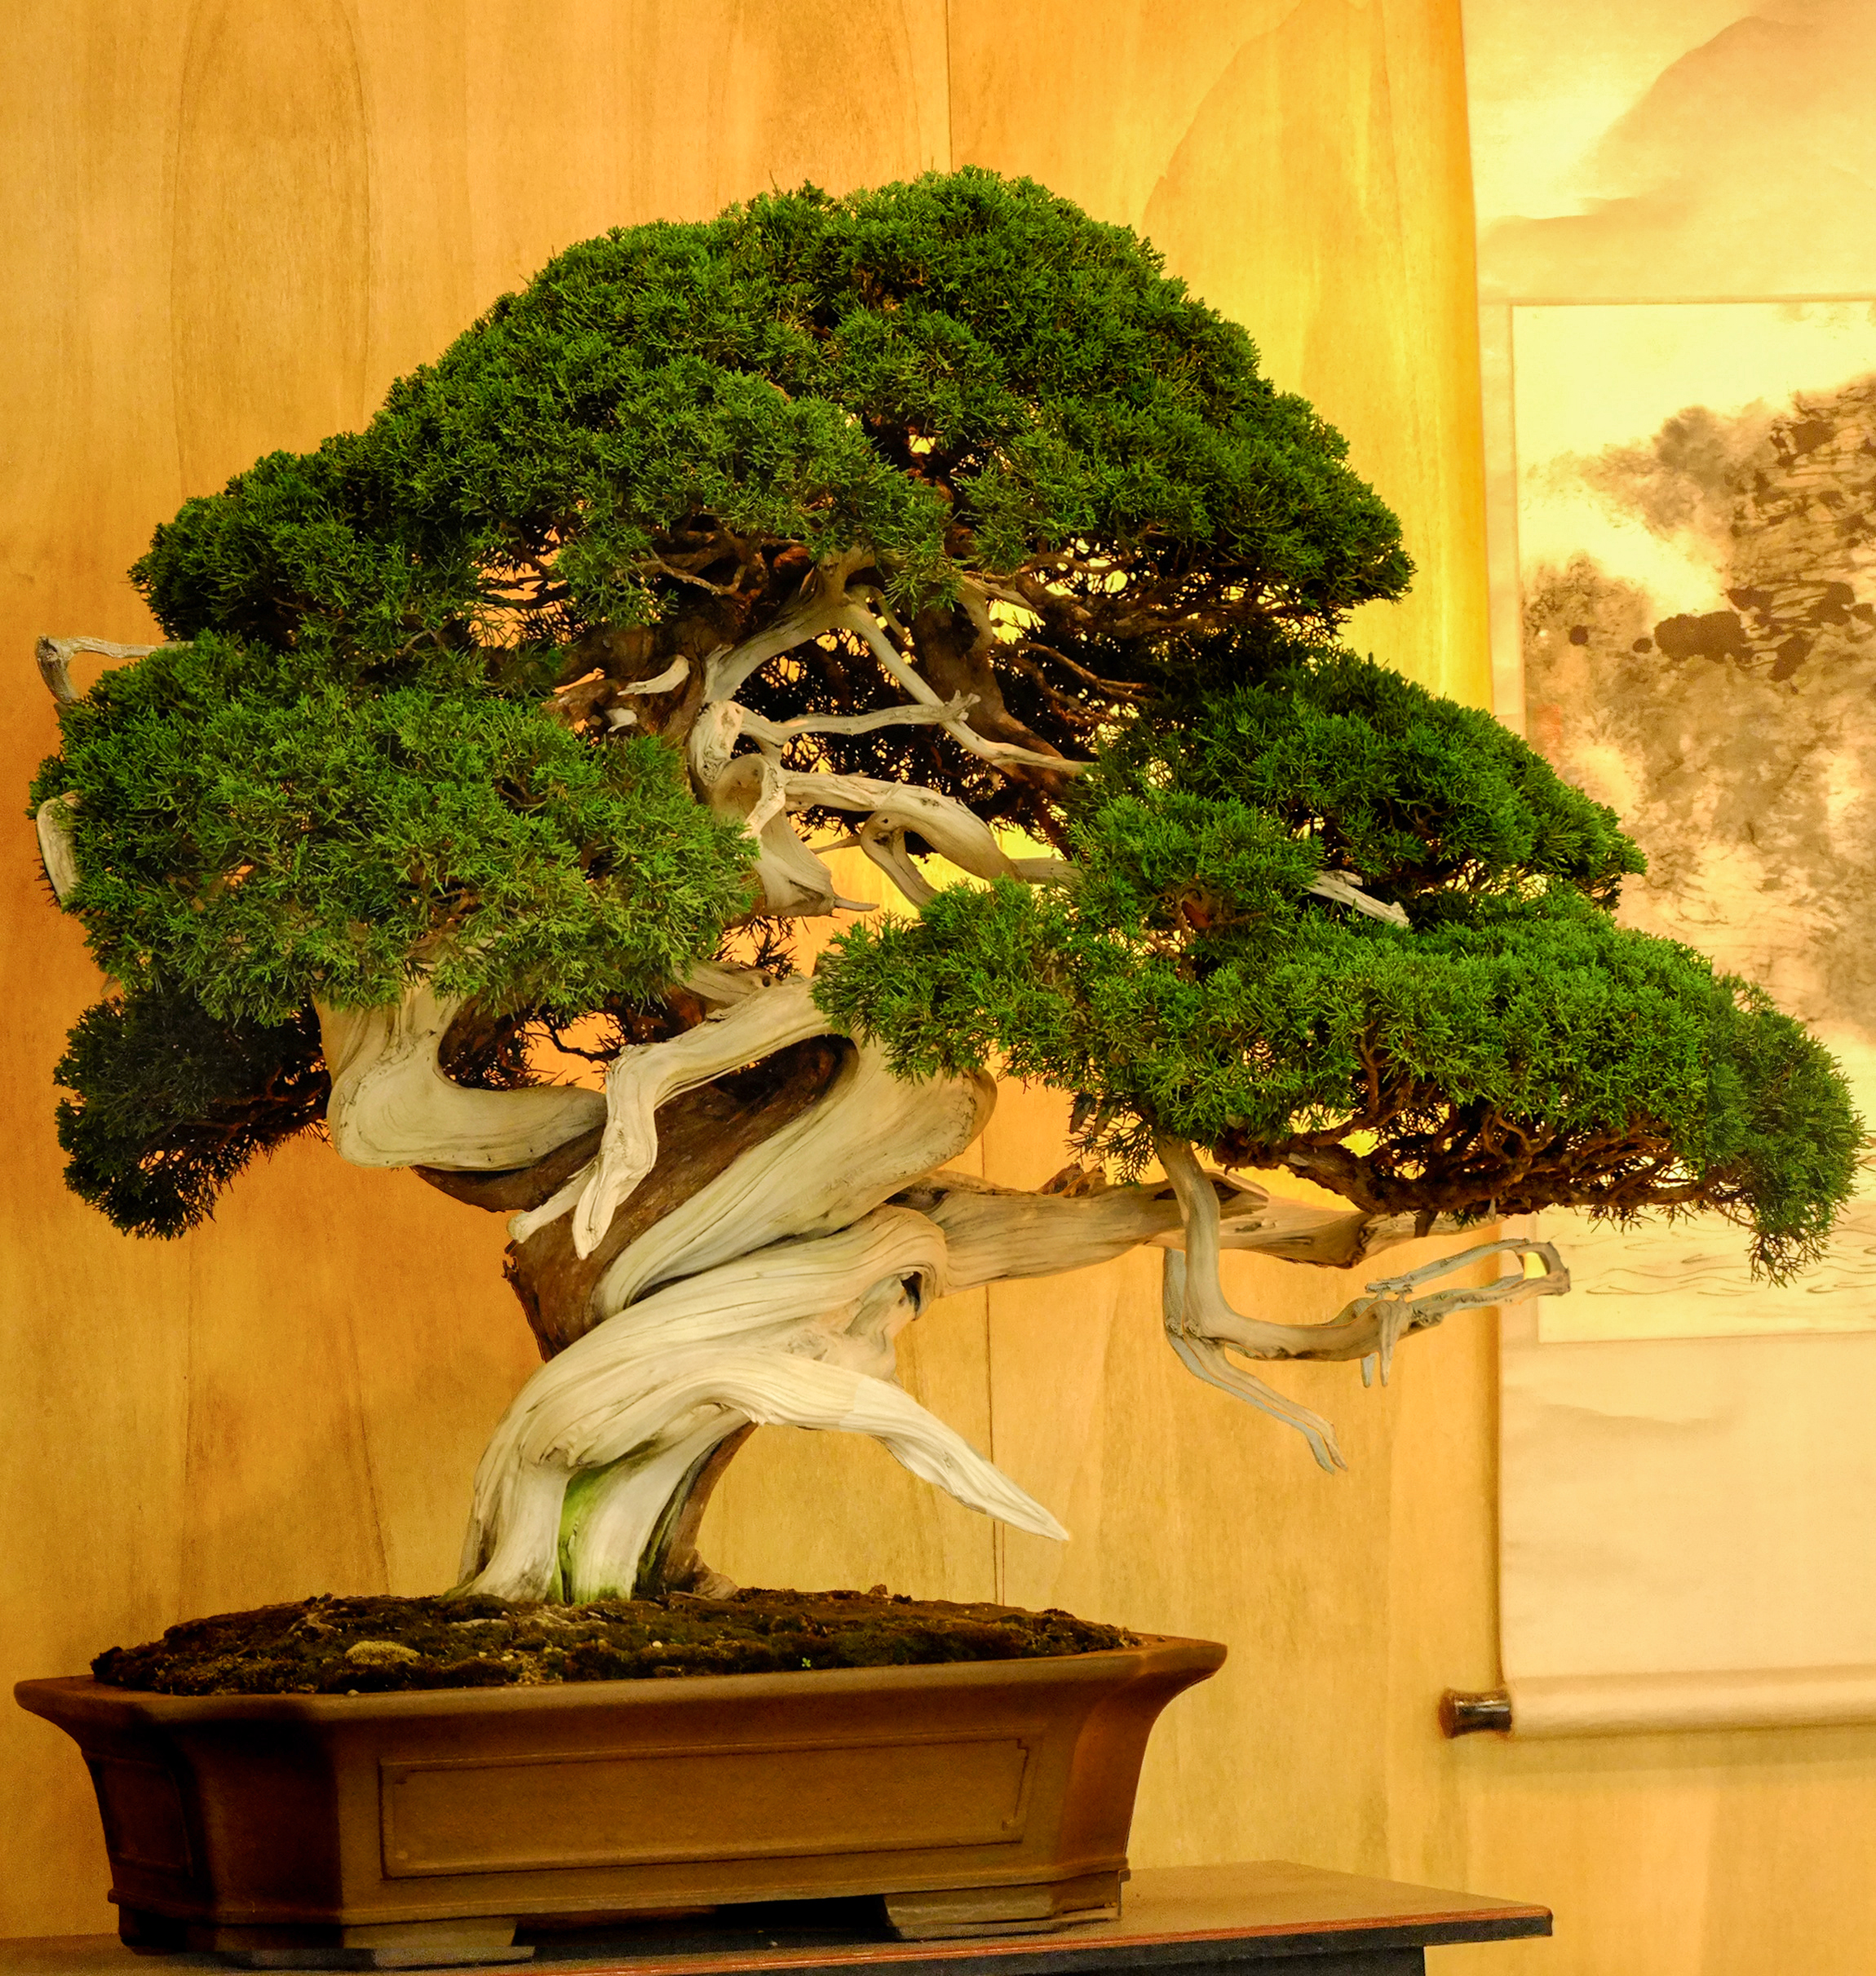
coniferous, delicate, detail, dwarf, foliage, gardening, green, growth, handmade, hobby, houseplant, indoor plant, japan, art, leaf, bonsai, plant, tree, sageretia theezans, evergreen